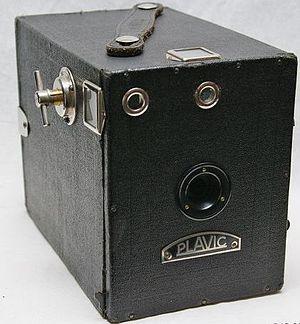
PLAVIC Plavico
Victor Planchon est un chimiste qui a inventé le film celluloïd permettant aux Frères Lumière d'y fixer leur émulsion, de filmer et de projeter leurs premiers films.